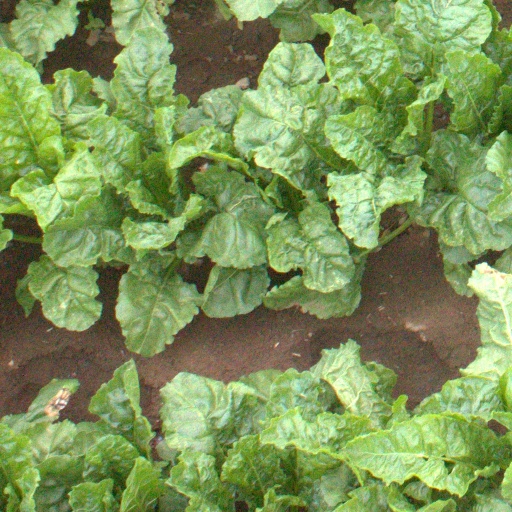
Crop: sugar beet